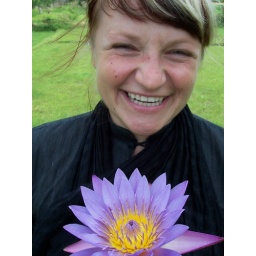
Bideshi blonde holding a flower given to her by a young boy